Propaganda in North Korea

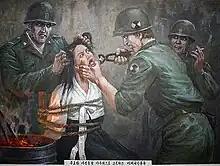
Paintings on the walls of the Sinchon Museum of American War Atrocities depict alleged atrocities carried out by American soldiers during the Korean War.

North Korean propaganda was crucial to the formation and promotion of the cult of personality centered around the founder of the DPRK, Kim Il Sung. The Soviet Union used propaganda to develop a cult of personality around Kim, particularly as a Korean resistance fighter, as soon as they put him in power. This quickly surpassed its Eastern European models. Instead of depicting his actual residence in a Soviet village during the war with the Japanese, he was claimed to have fought a guerrilla war from the Paektusan Secret Camp.